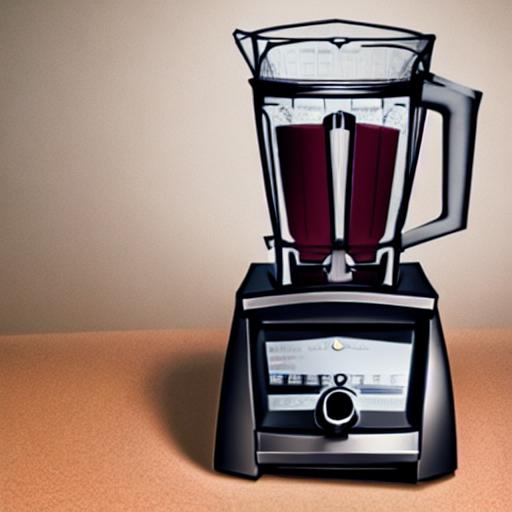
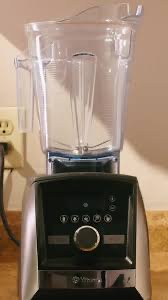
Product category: items_blender
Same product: no